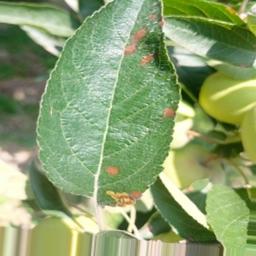
Label: Alternaria